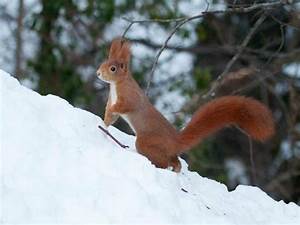
Label: scoiattolo